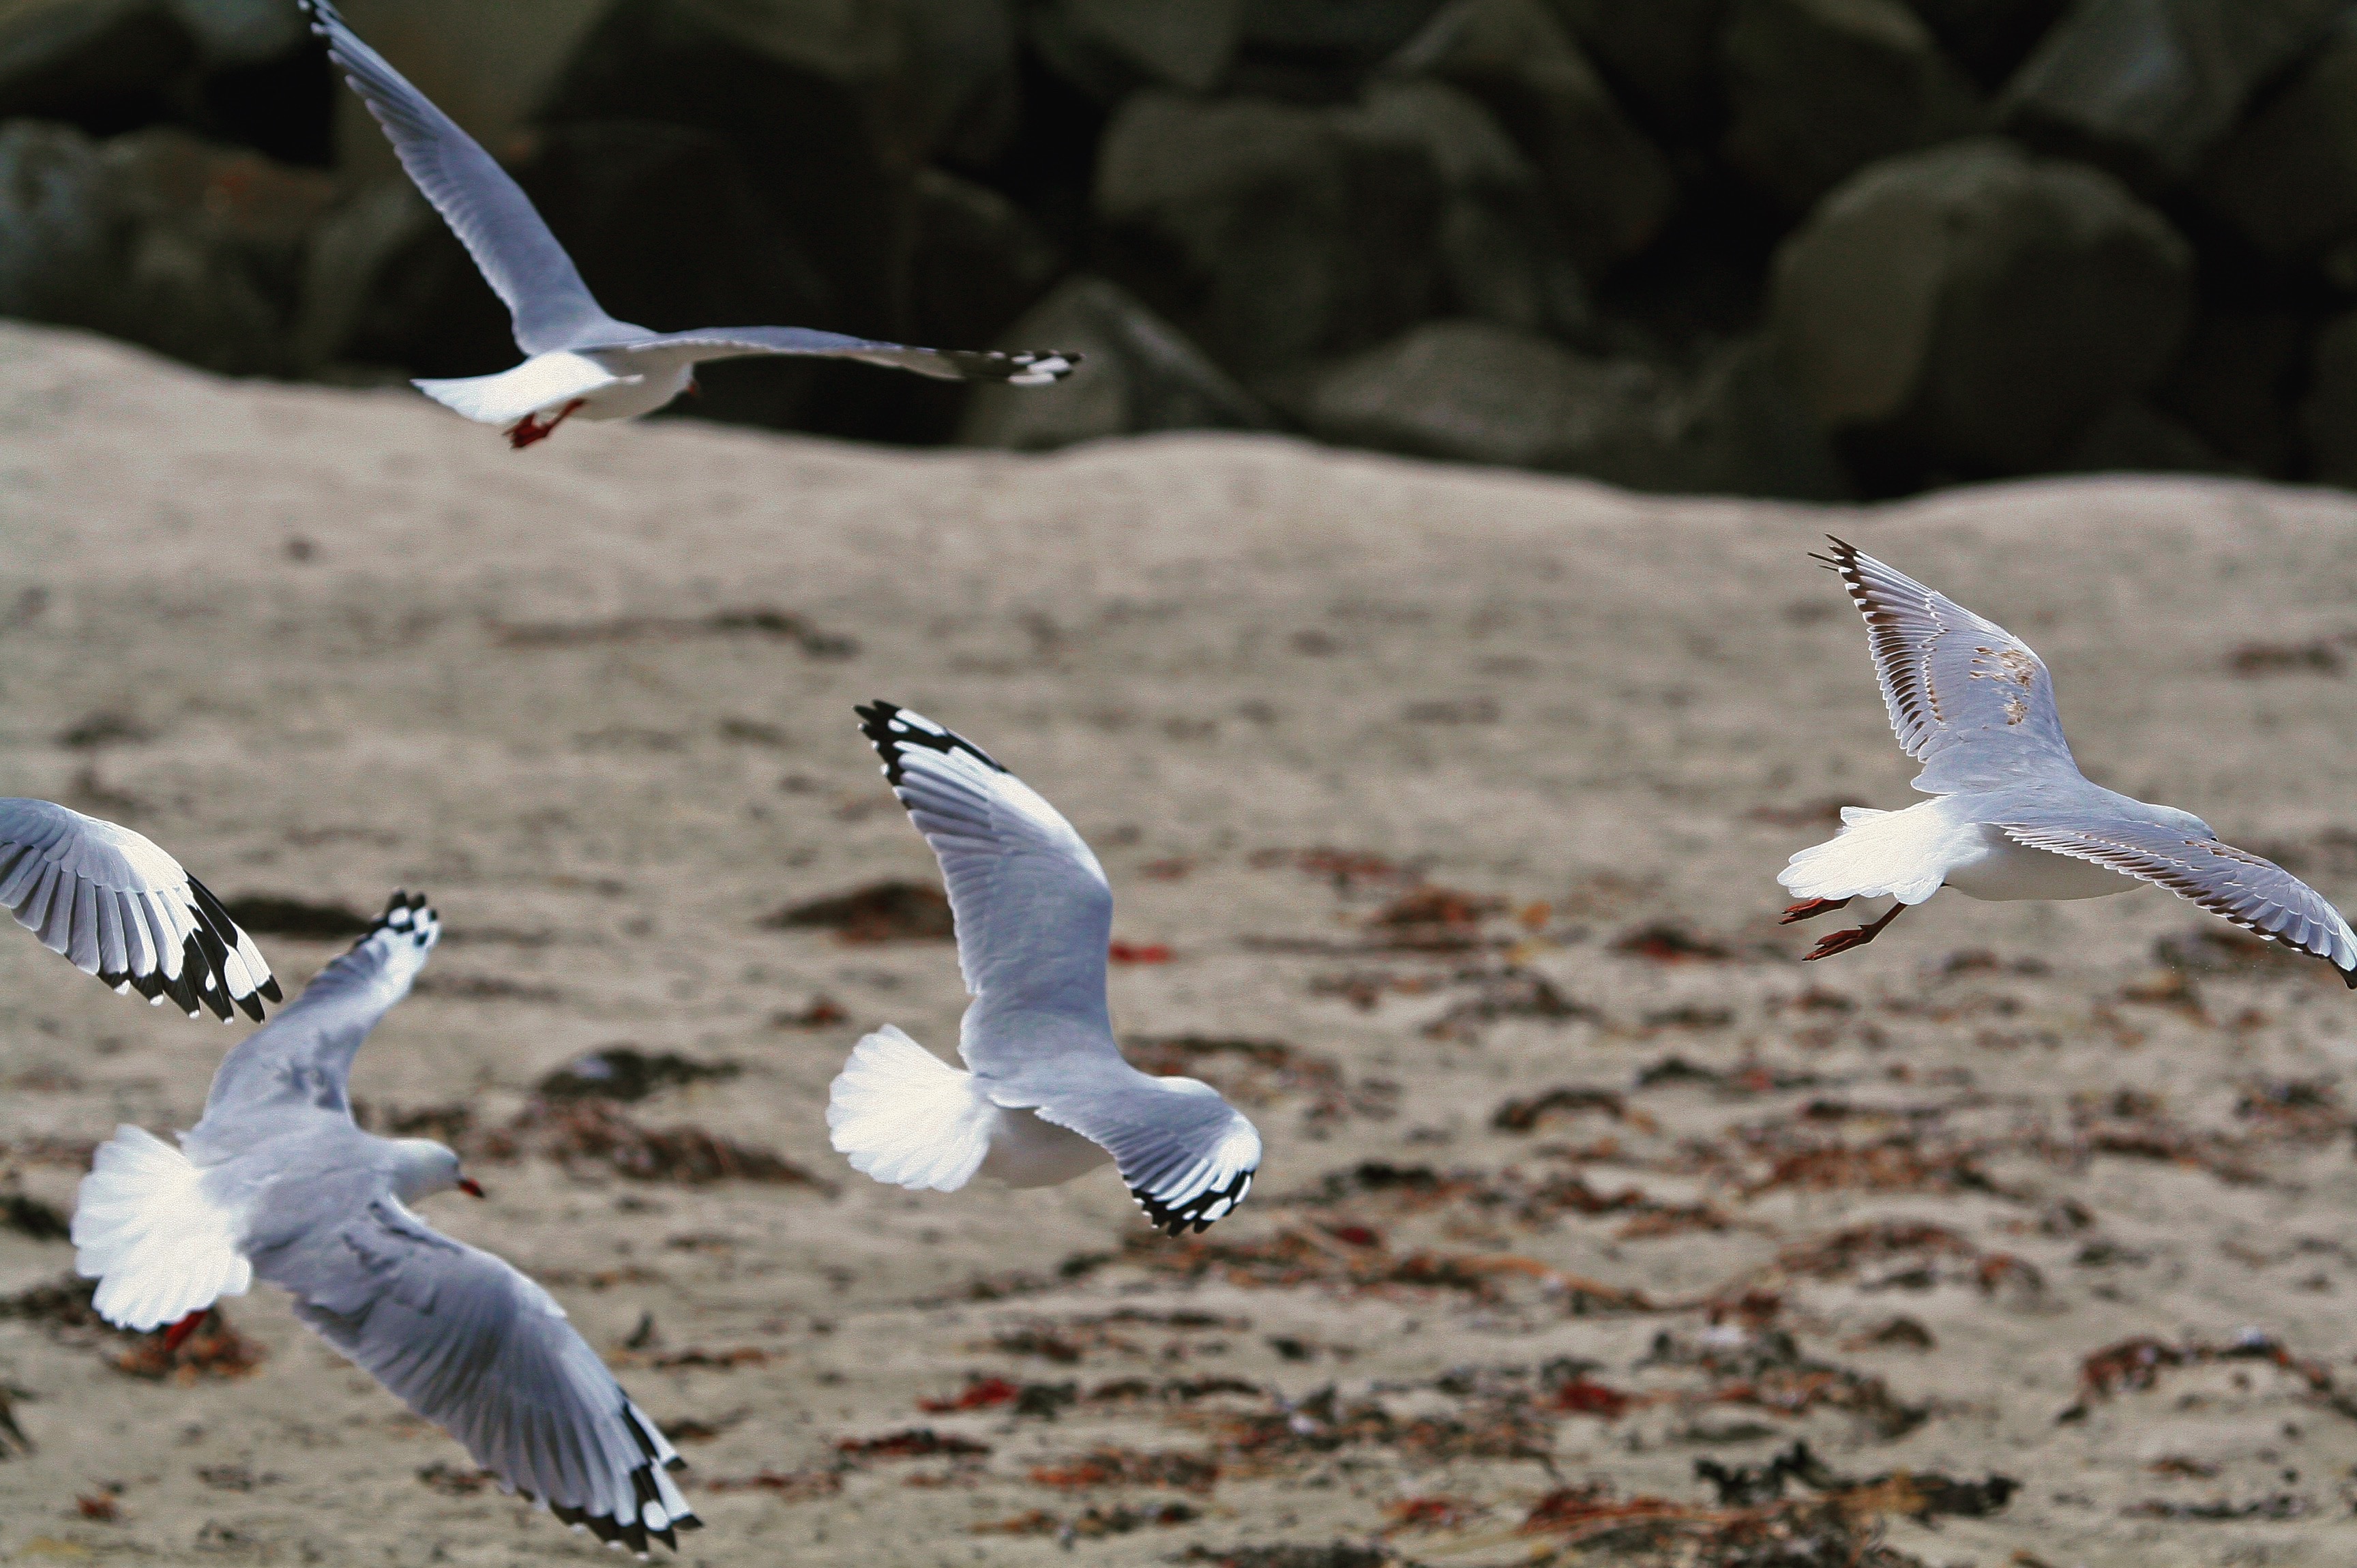
bird, wing, seabird, wildlife, gull, beak, flight, fauna, vertebrate, charadriiformes, european herring gull, suliformes